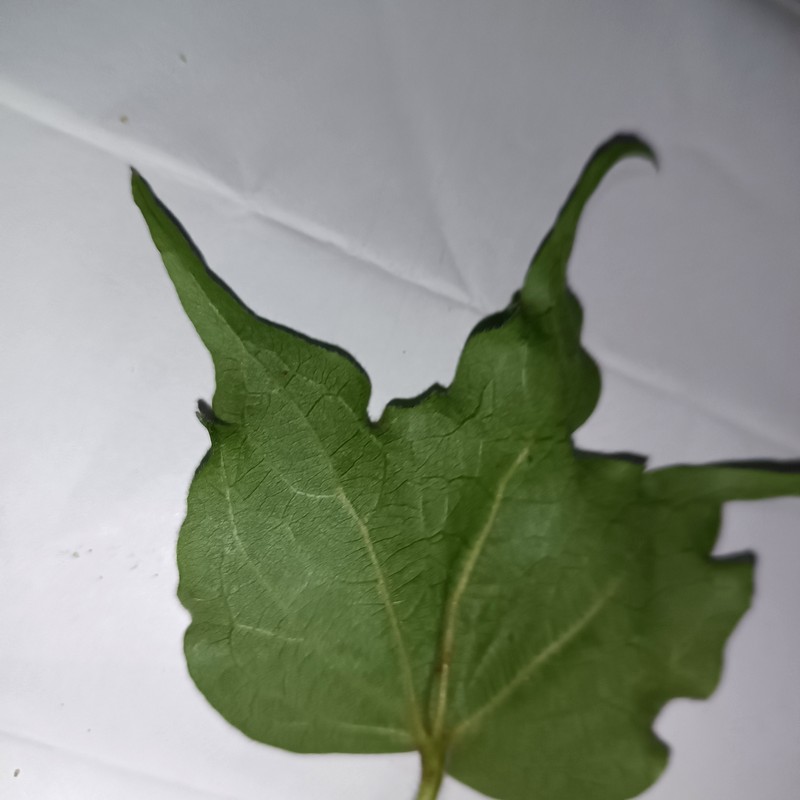
Label: Herbicide Growth Damage